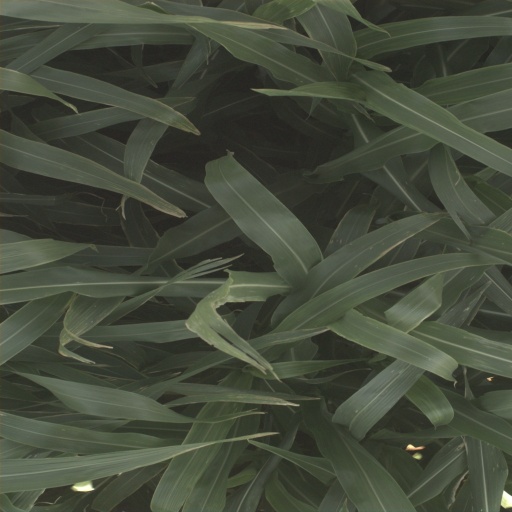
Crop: sorghum